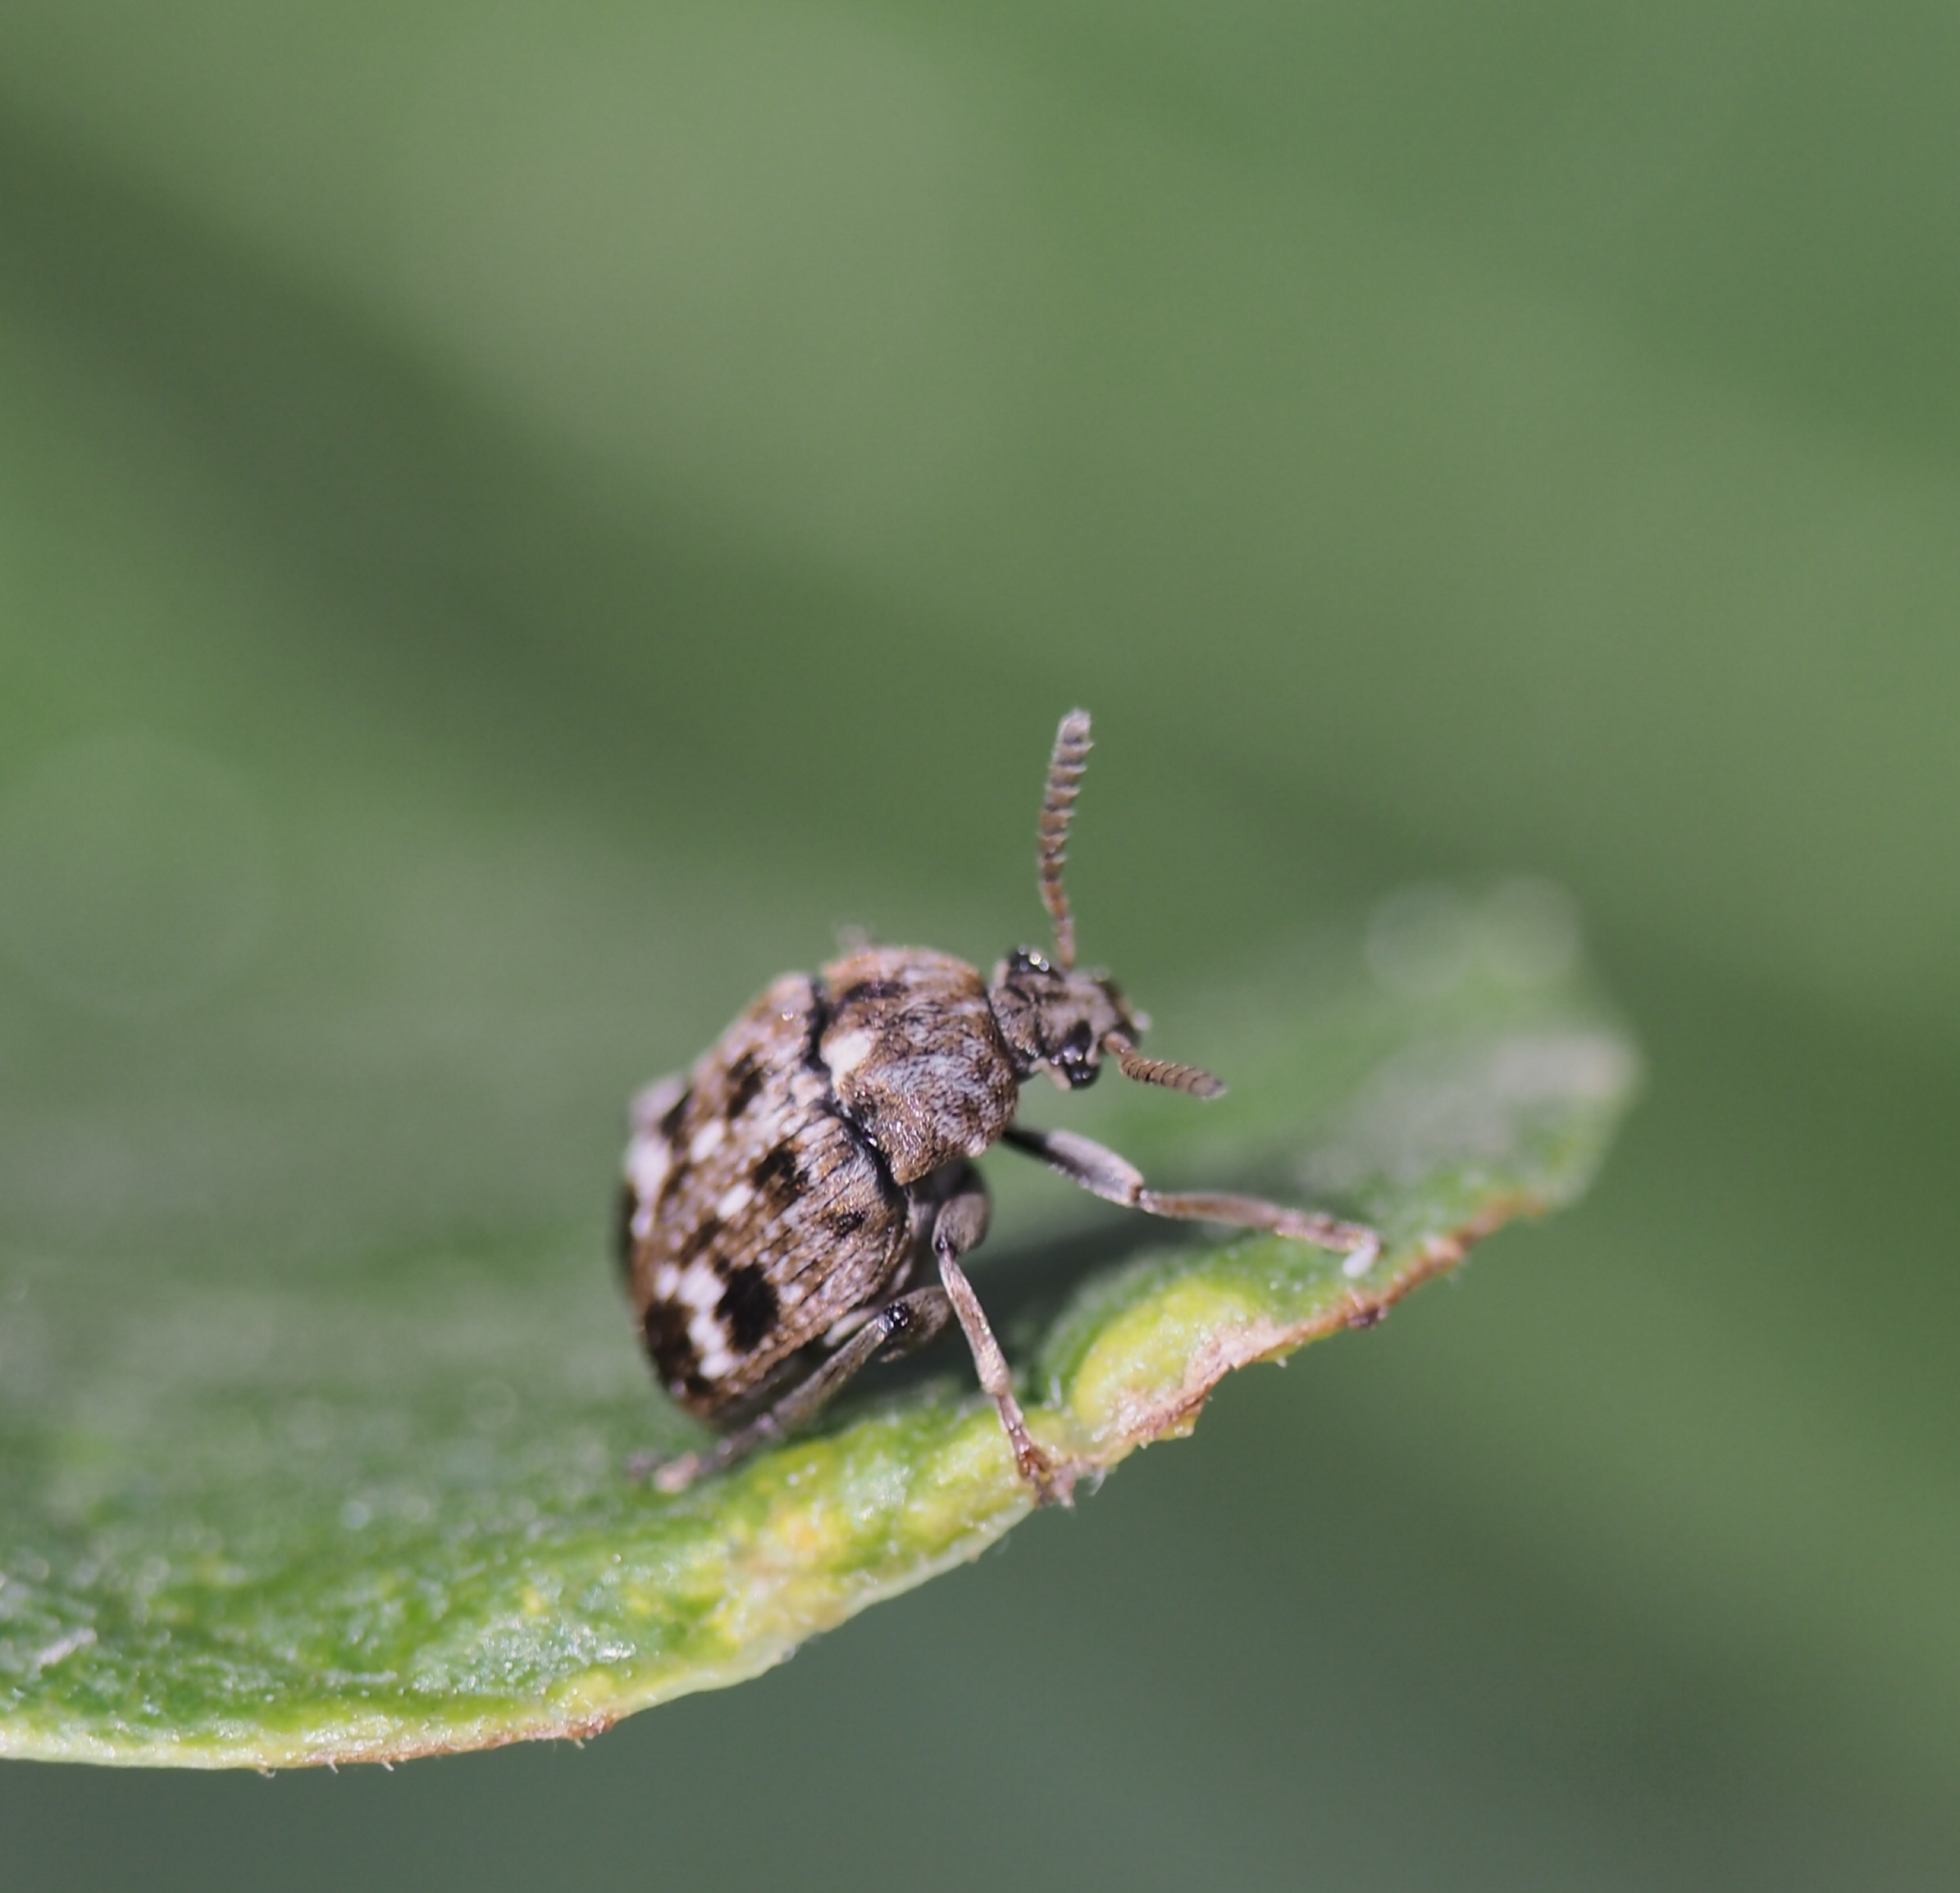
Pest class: pea_weevil